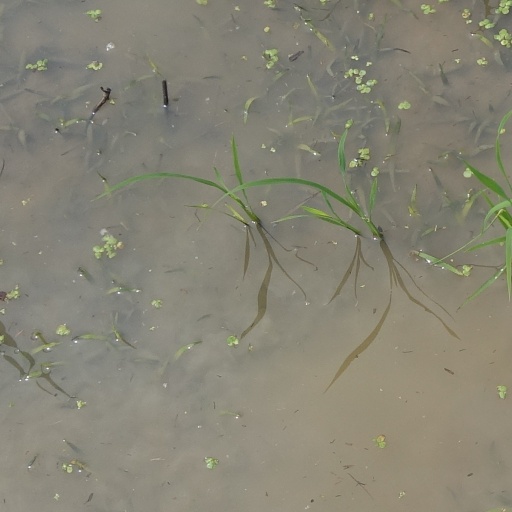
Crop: rice